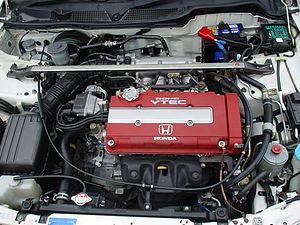
Honda Integra JDM B18C
Les Honda Type R sont les modèles sportifs les plus performants du constructeur Honda automobile.